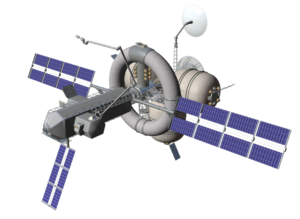
Vue 3D du vaisseau spatial Nautilus-X conceptualisé par l'équipe TAAT de la NASA début 2011.